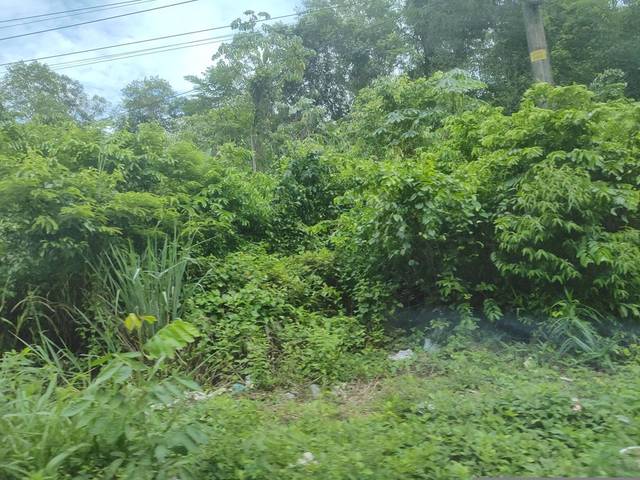
Region: Brazil
Coordinates: -1.441, -48.426